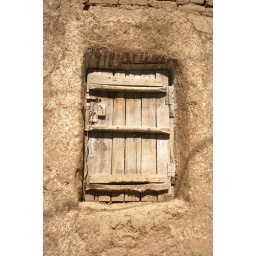
door in the wall